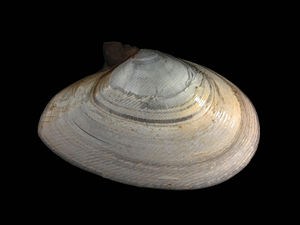
Tallerkenmuslinger
Stribet tallerkenmuslingTellina fabula
Tallerkenmuslinger er muslinger i familien Tellinidae. Det er marine arter, der er udbredt over hele Jorden, og findes især på lavt vand, hvor de ligger nedgravet i sand og dynd.